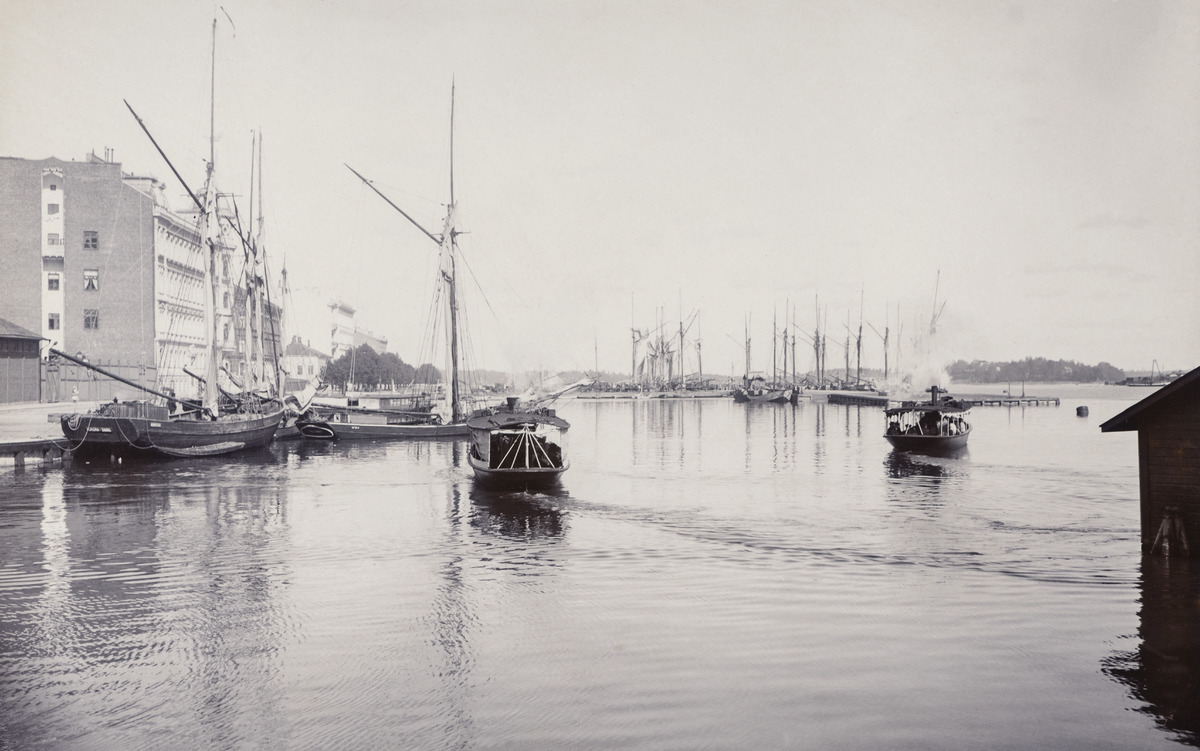
Pohjoissatama
sisällön kuvaus: Pohjoissatama. Taustalla vasemmalla Pohjoisrannan talorivistössä mm. talot 4, 6, 10 ja 12. Kuvassa myös jaala "Aurora" Sipoosta sekä kaksi Helsingin itäisille lähisaarille kulkenutta höyryvenettä. mustavalkoinen
Ajankohta: kuvausaika 1900 n.
Paikka: Suomi, Uusimaa, Helsinki, Kruununhaka Helsinki, Pohjoisranta 2, 4, 6
Aiheet: rakennukset, kivirakennukset, laivat, purjelaivat, venesatamat, rannat, rantavyöhykkeet, höyrylaivat